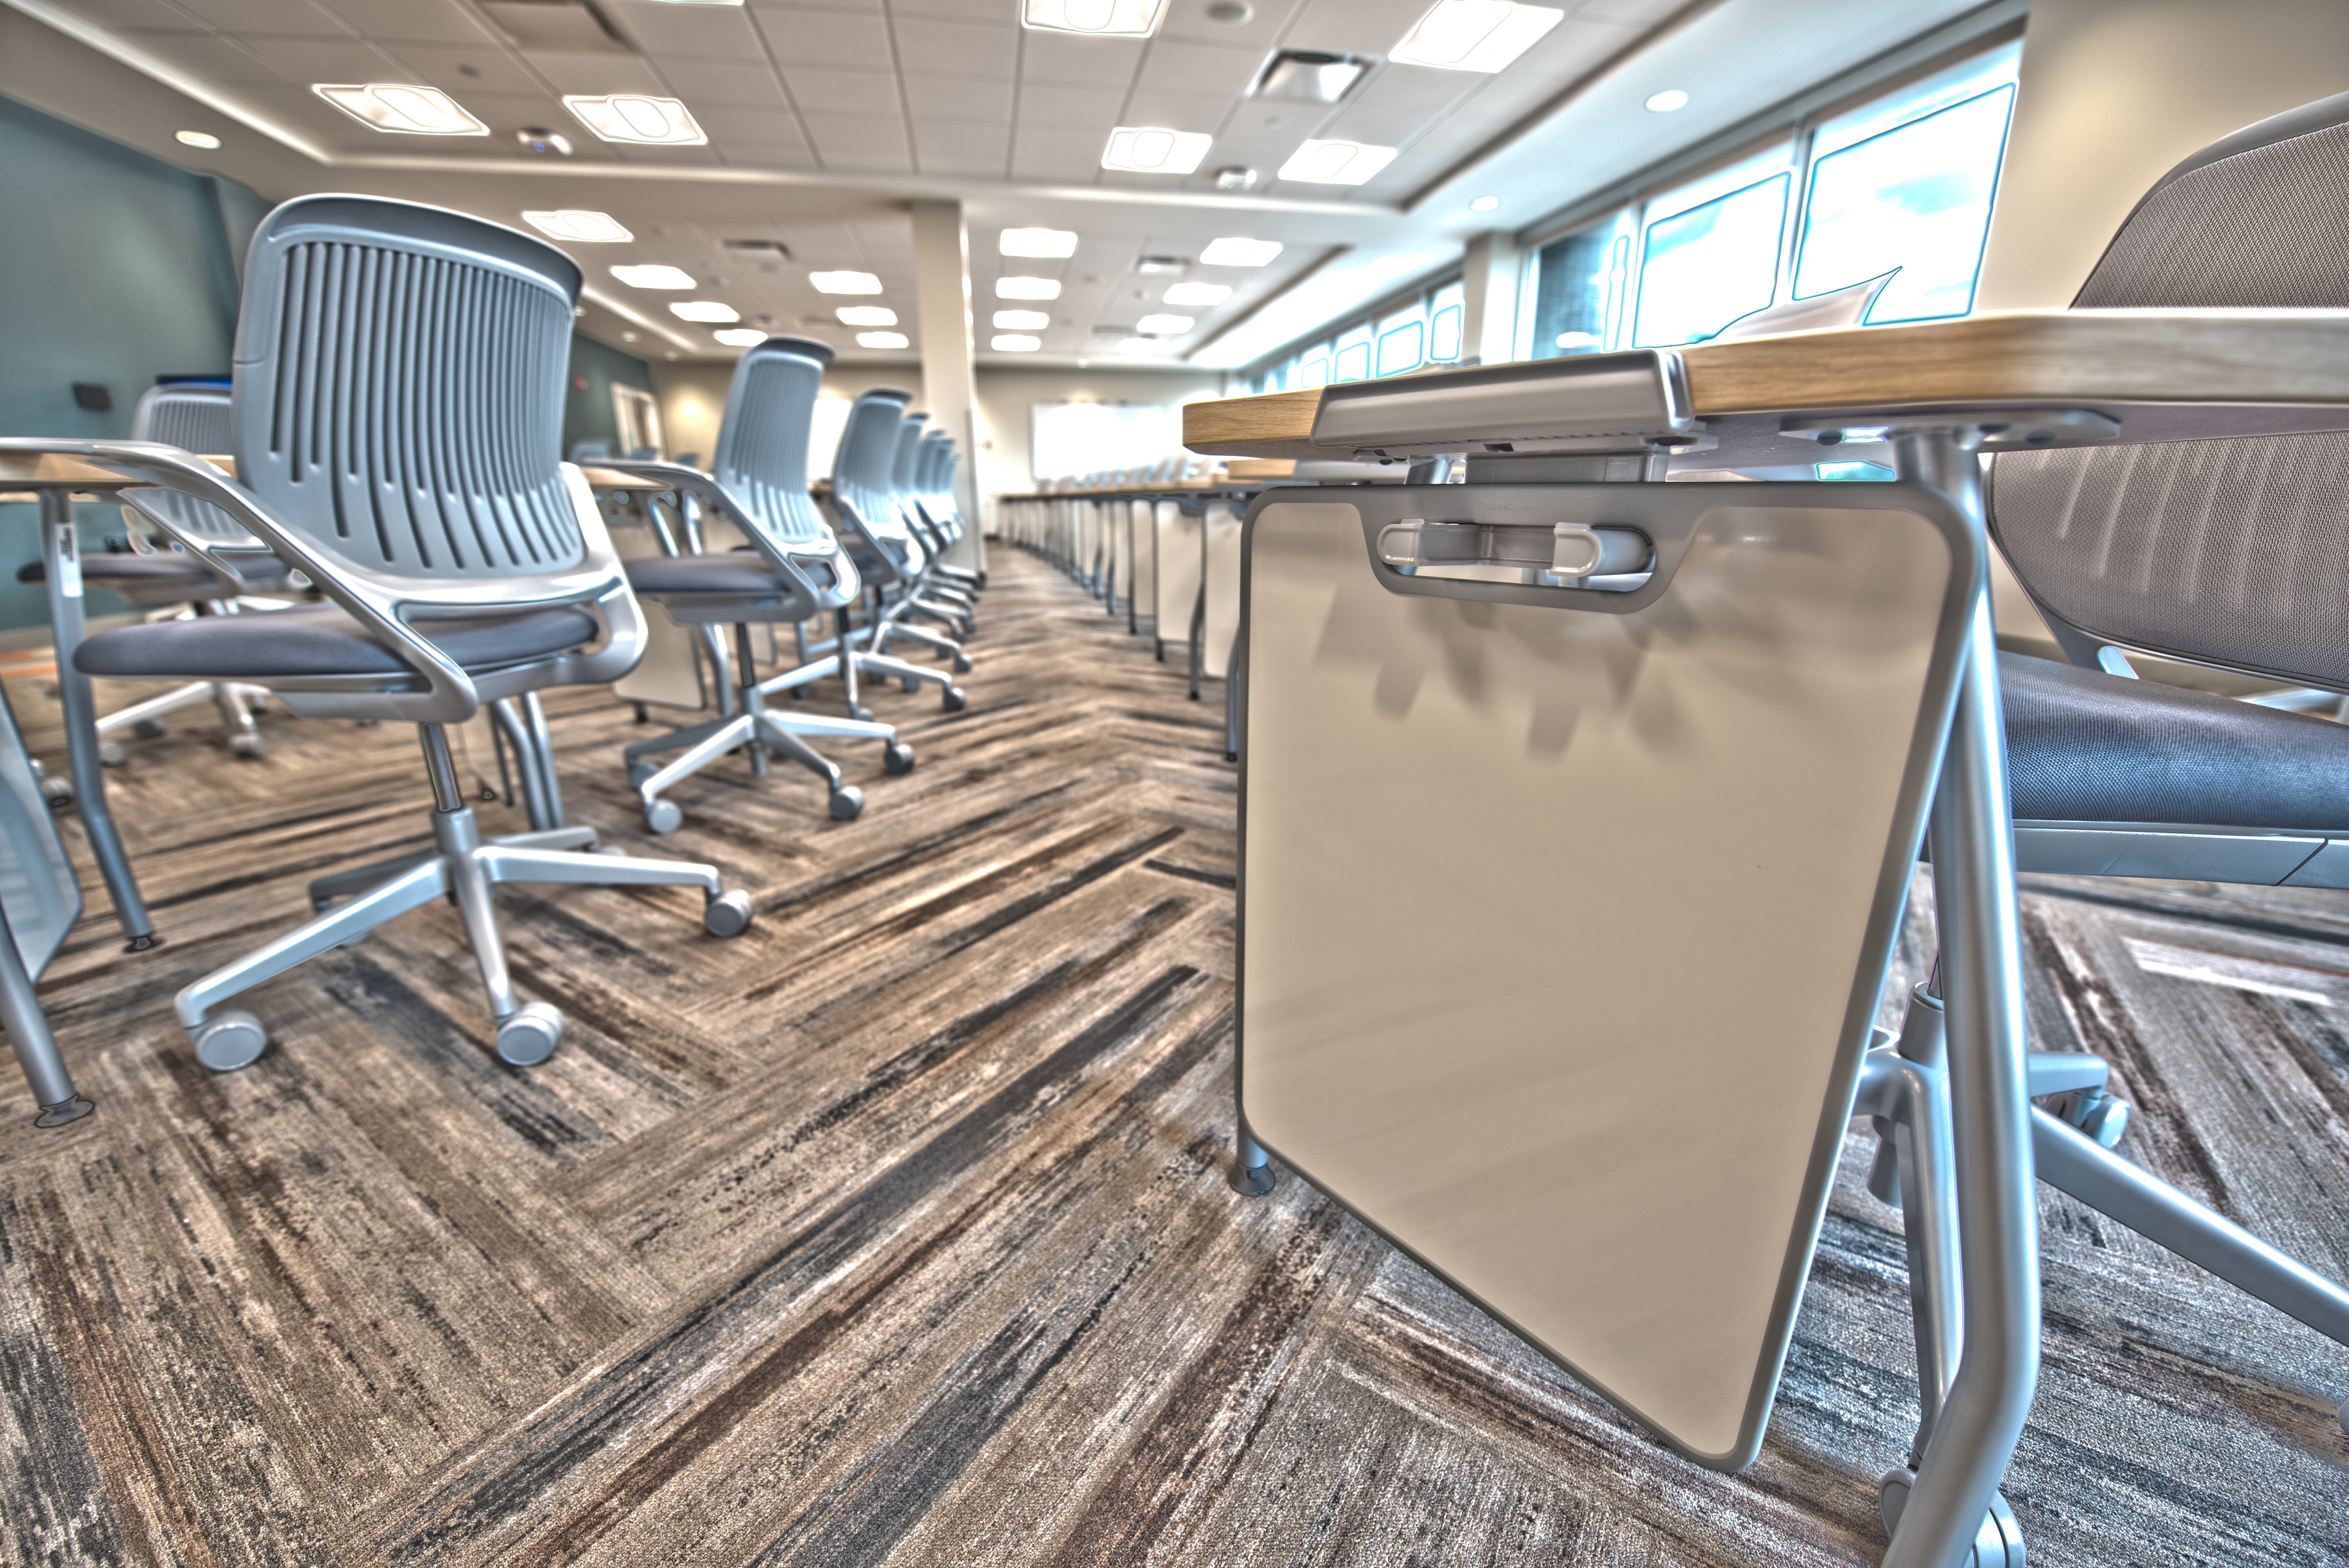
wood, boat, transport, vehicle, yacht, furniture, room, classroom, study, school, whiteboard, watercraft, lecture, passenger ship, lecture hall